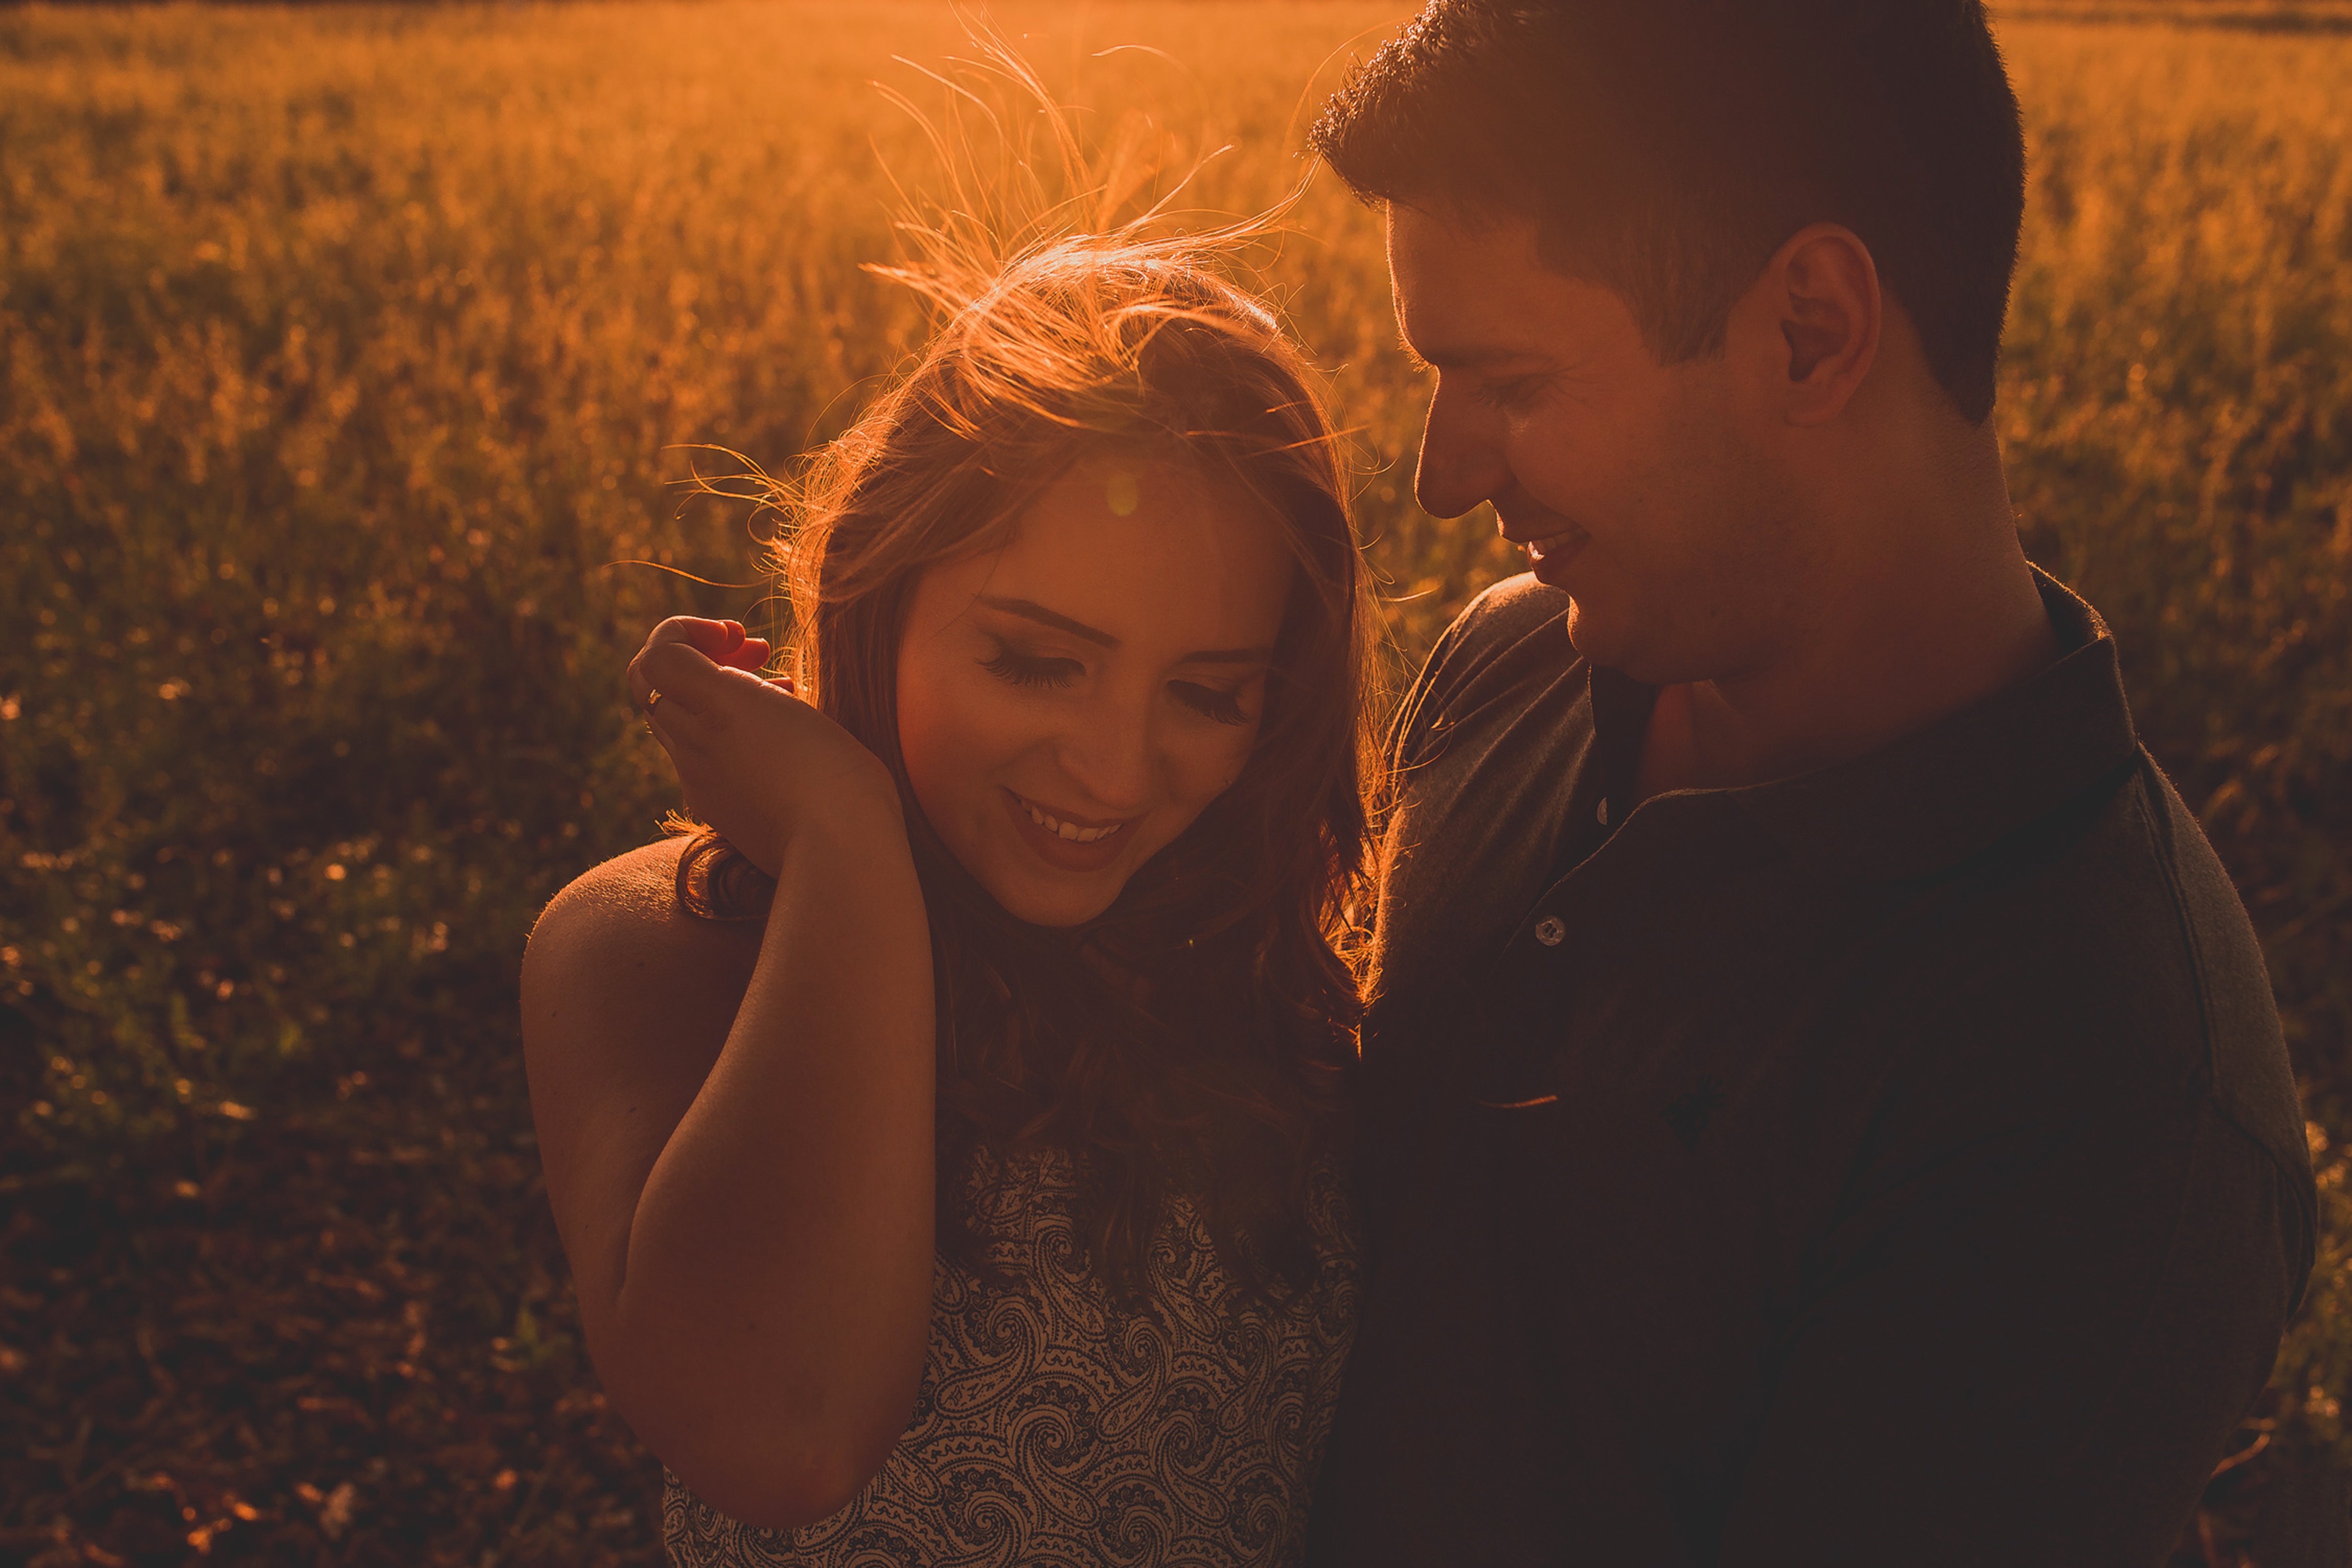
person, photography, sunlight, love, evening, romance, fun, photograph, emotion, interaction